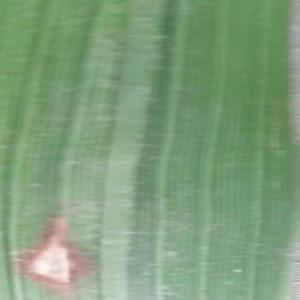
Disease: Blast